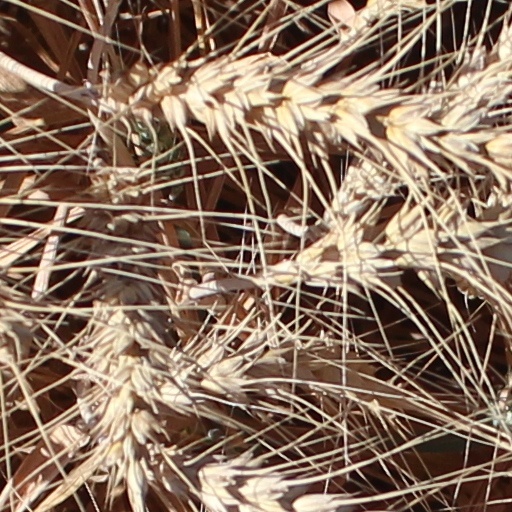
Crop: wheat